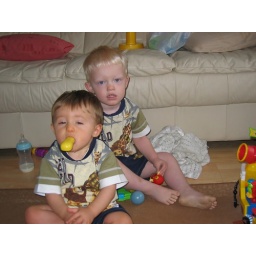
I don't normally dress them the same, but I think they look cute in these Pjs.